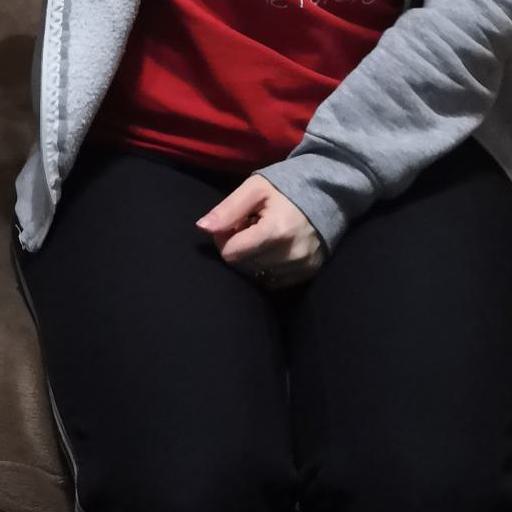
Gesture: no_gesture